Describe the emotion expressed in this image:  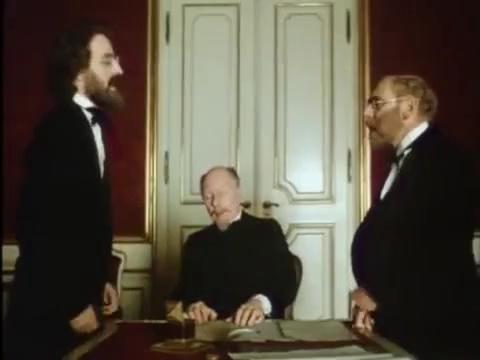
This person displays Pain, valence and arousal with low intensity.